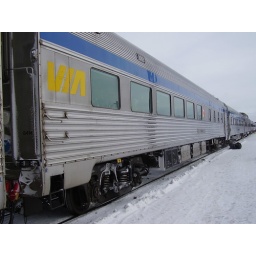
VIA Rail dining car 'Palliser' on the Canadian, train #2, in Capreol.